Calicut–Portuguese conflicts

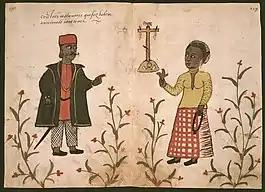
Portuguese watercolour sketch of Saint Thomas Christians, first contacted by Cabral and depicted in the Códice Casanatense.

He arrived at Cochin on December 24 and a treaty of commerce and alliance was signed with its raja, Unni Goda Varma. A trading post was opened on the city and Gonçalo Gil Barbosa left ashore as its director with six men. While at Cochin, Cabral was sought by deputations from the rulers of Cannanore and Kollam, who also wished to sign alliances with Portugal against the Zamorin. A number of Saint Thomas Christians from Cranganore also contacted Cabral and requested passage to Europe.